Jang Gye-hyang

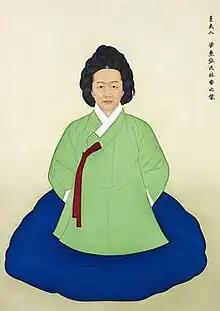
portrait

Jang Gye-hyang (24 November 1598 – 7 July 1680) was a Korean noblewoman who studied Hangul calligraphy and wrote poetry in her youth. She was also a painter and philanthropist of the Joseon (Chosŏn) era. She wrote one of the first cookbooks in Korea penned by a woman, which was also the first written in the Korean alphabet (Hangul). The text in which it was written is significant, as the official script at that time was Chinese. It is also significant as the book uniquely presents a means of preparing food, expanding the study of food from its medicinal properties to actual preparation.